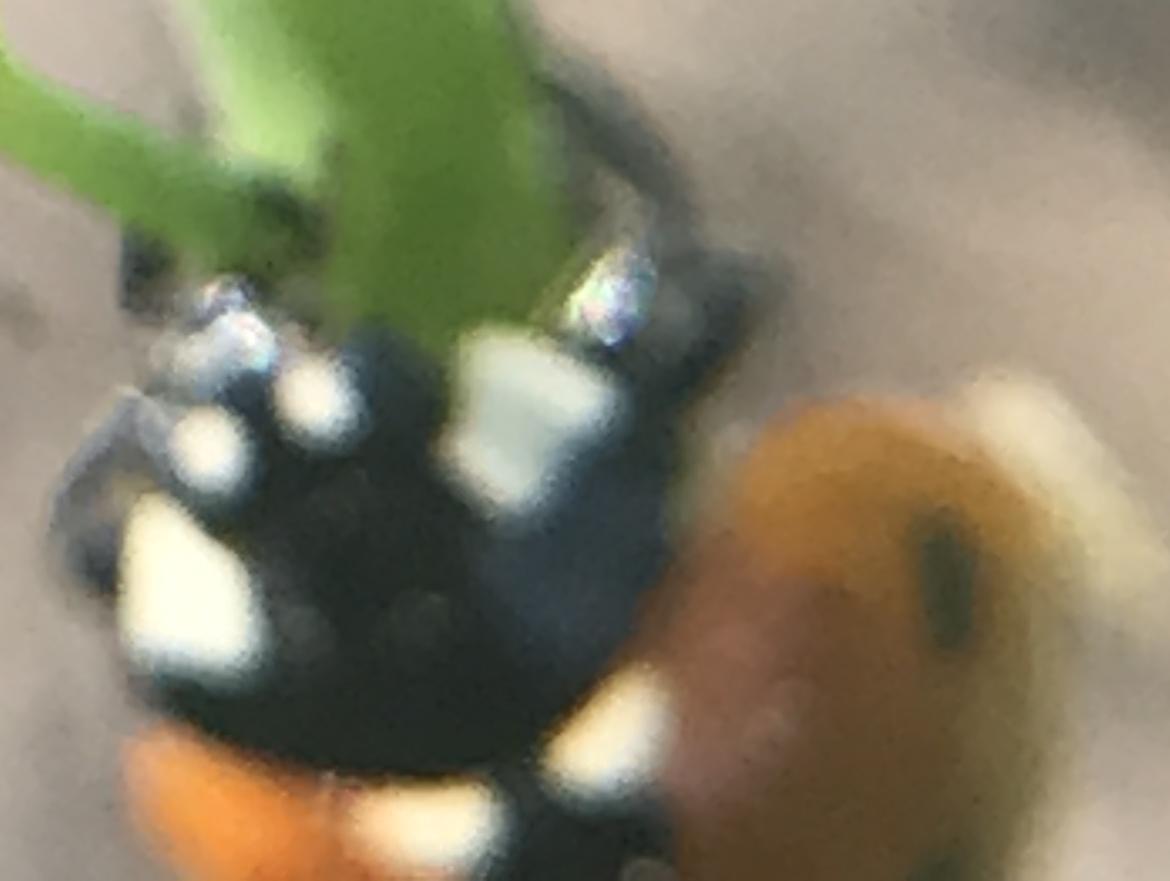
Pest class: predators